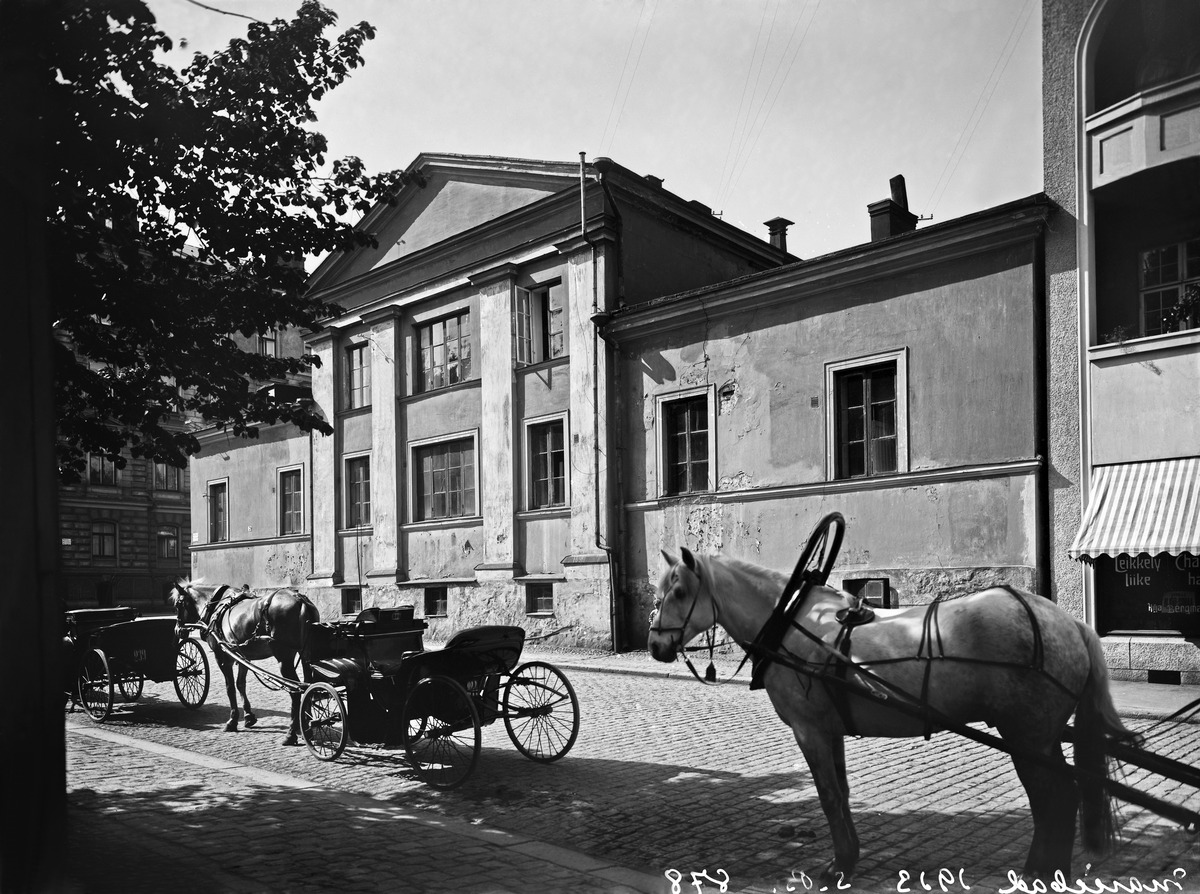
Mariankatu 13a - Kirkkokatu 7
sisällön kuvaus: Mariankatu 13a - Kirkkokatu 7. mustavalkoinen
Kuvaaja: Brander, Signe, valokuvaaja
Ajankohta: kuvausaika 1913
Paikka: Suomi, Uusimaa, Helsinki, Kruununhaka Helsinki, Mariankatu 13a - Kirkkokatu 7
Aiheet: saunat, hevosajoneuvot